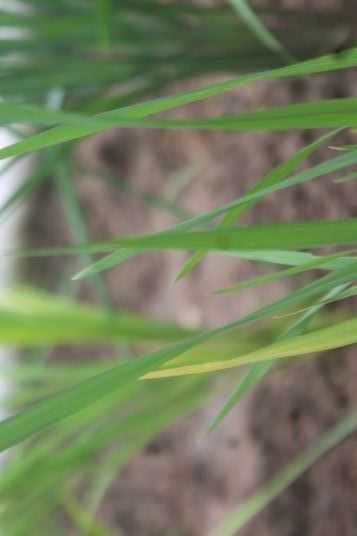
Disease: Tungro